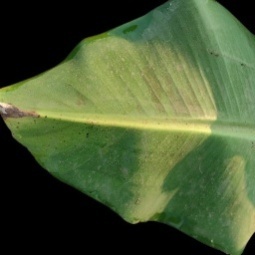
Label: Healthy